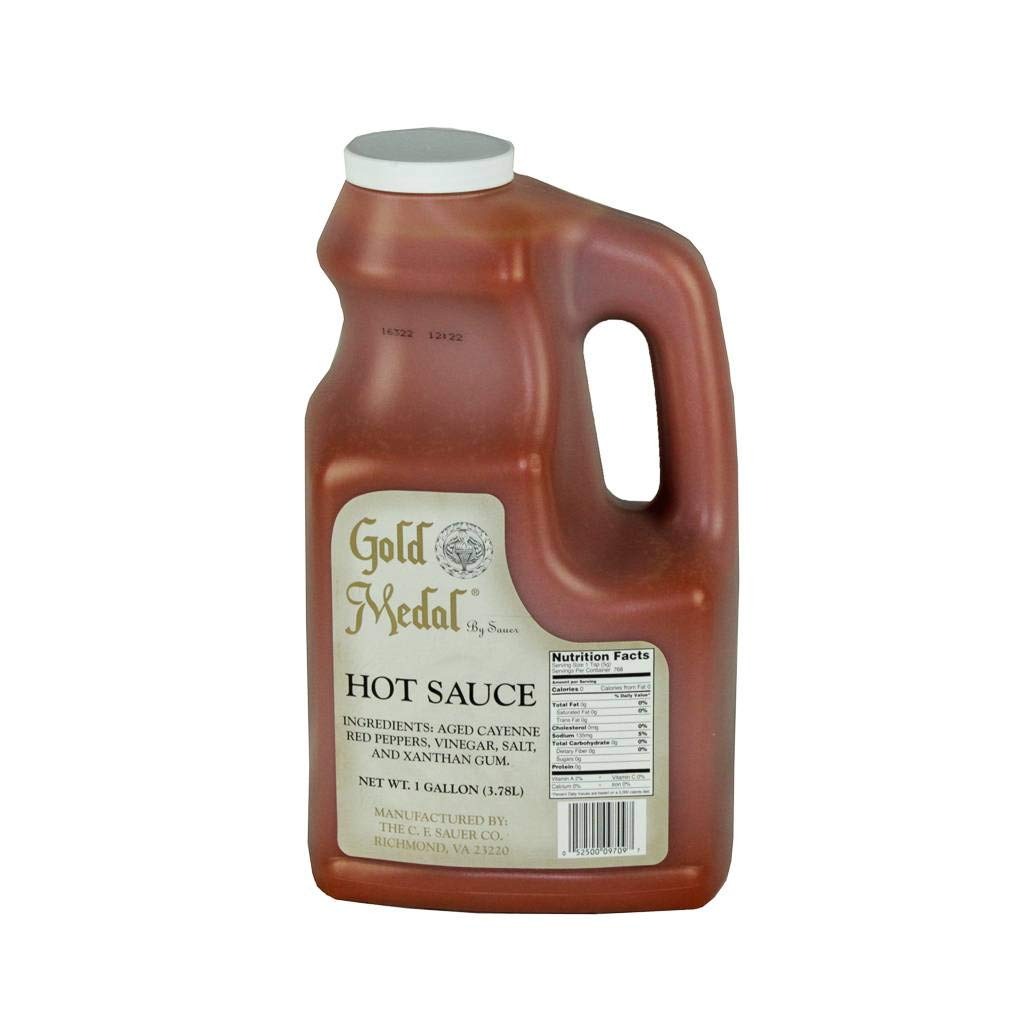
Item Name: Gold Medal Hot Sauce, 1 Gallon -- 4 per case.
Product Description: Gold Medal Hot Sauce, 1 Gallon -- 4 per case. A pure cold processed sauce made from aged cayenne peppers. Kosher
Value: 512.0
Unit: Fl Oz

Price: 104.35